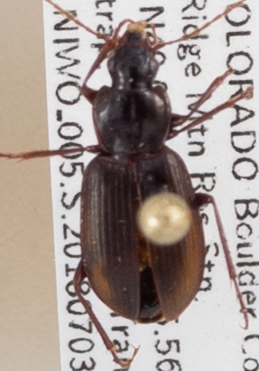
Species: Calathus advena
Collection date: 2018-07-03
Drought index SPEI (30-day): -0.82
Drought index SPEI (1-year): -0.692
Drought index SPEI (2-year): -0.1